The Story of Colors

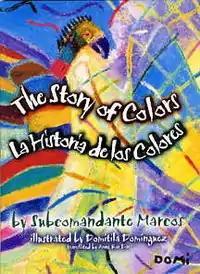

The Story of Colors ("La Historia de los Colores") is a children's book written by Subcomandante Marcos of the Zapatista Army of National Liberation. First published in 1996, it generated controversy after the National Endowment for the Arts canceled grant money for an illustrated bilingual edition in both Spanish and English. The Lannan Foundation stepped in with support after the NEA withdrew. The bilingual version was published in 1999, translated by Anne Bar Din with illustrations by Domitilia Dominguez.